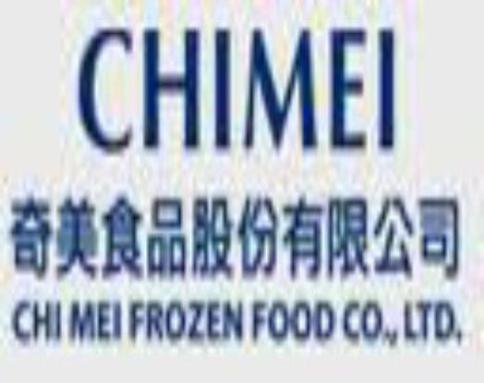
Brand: chimei
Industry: Electronic